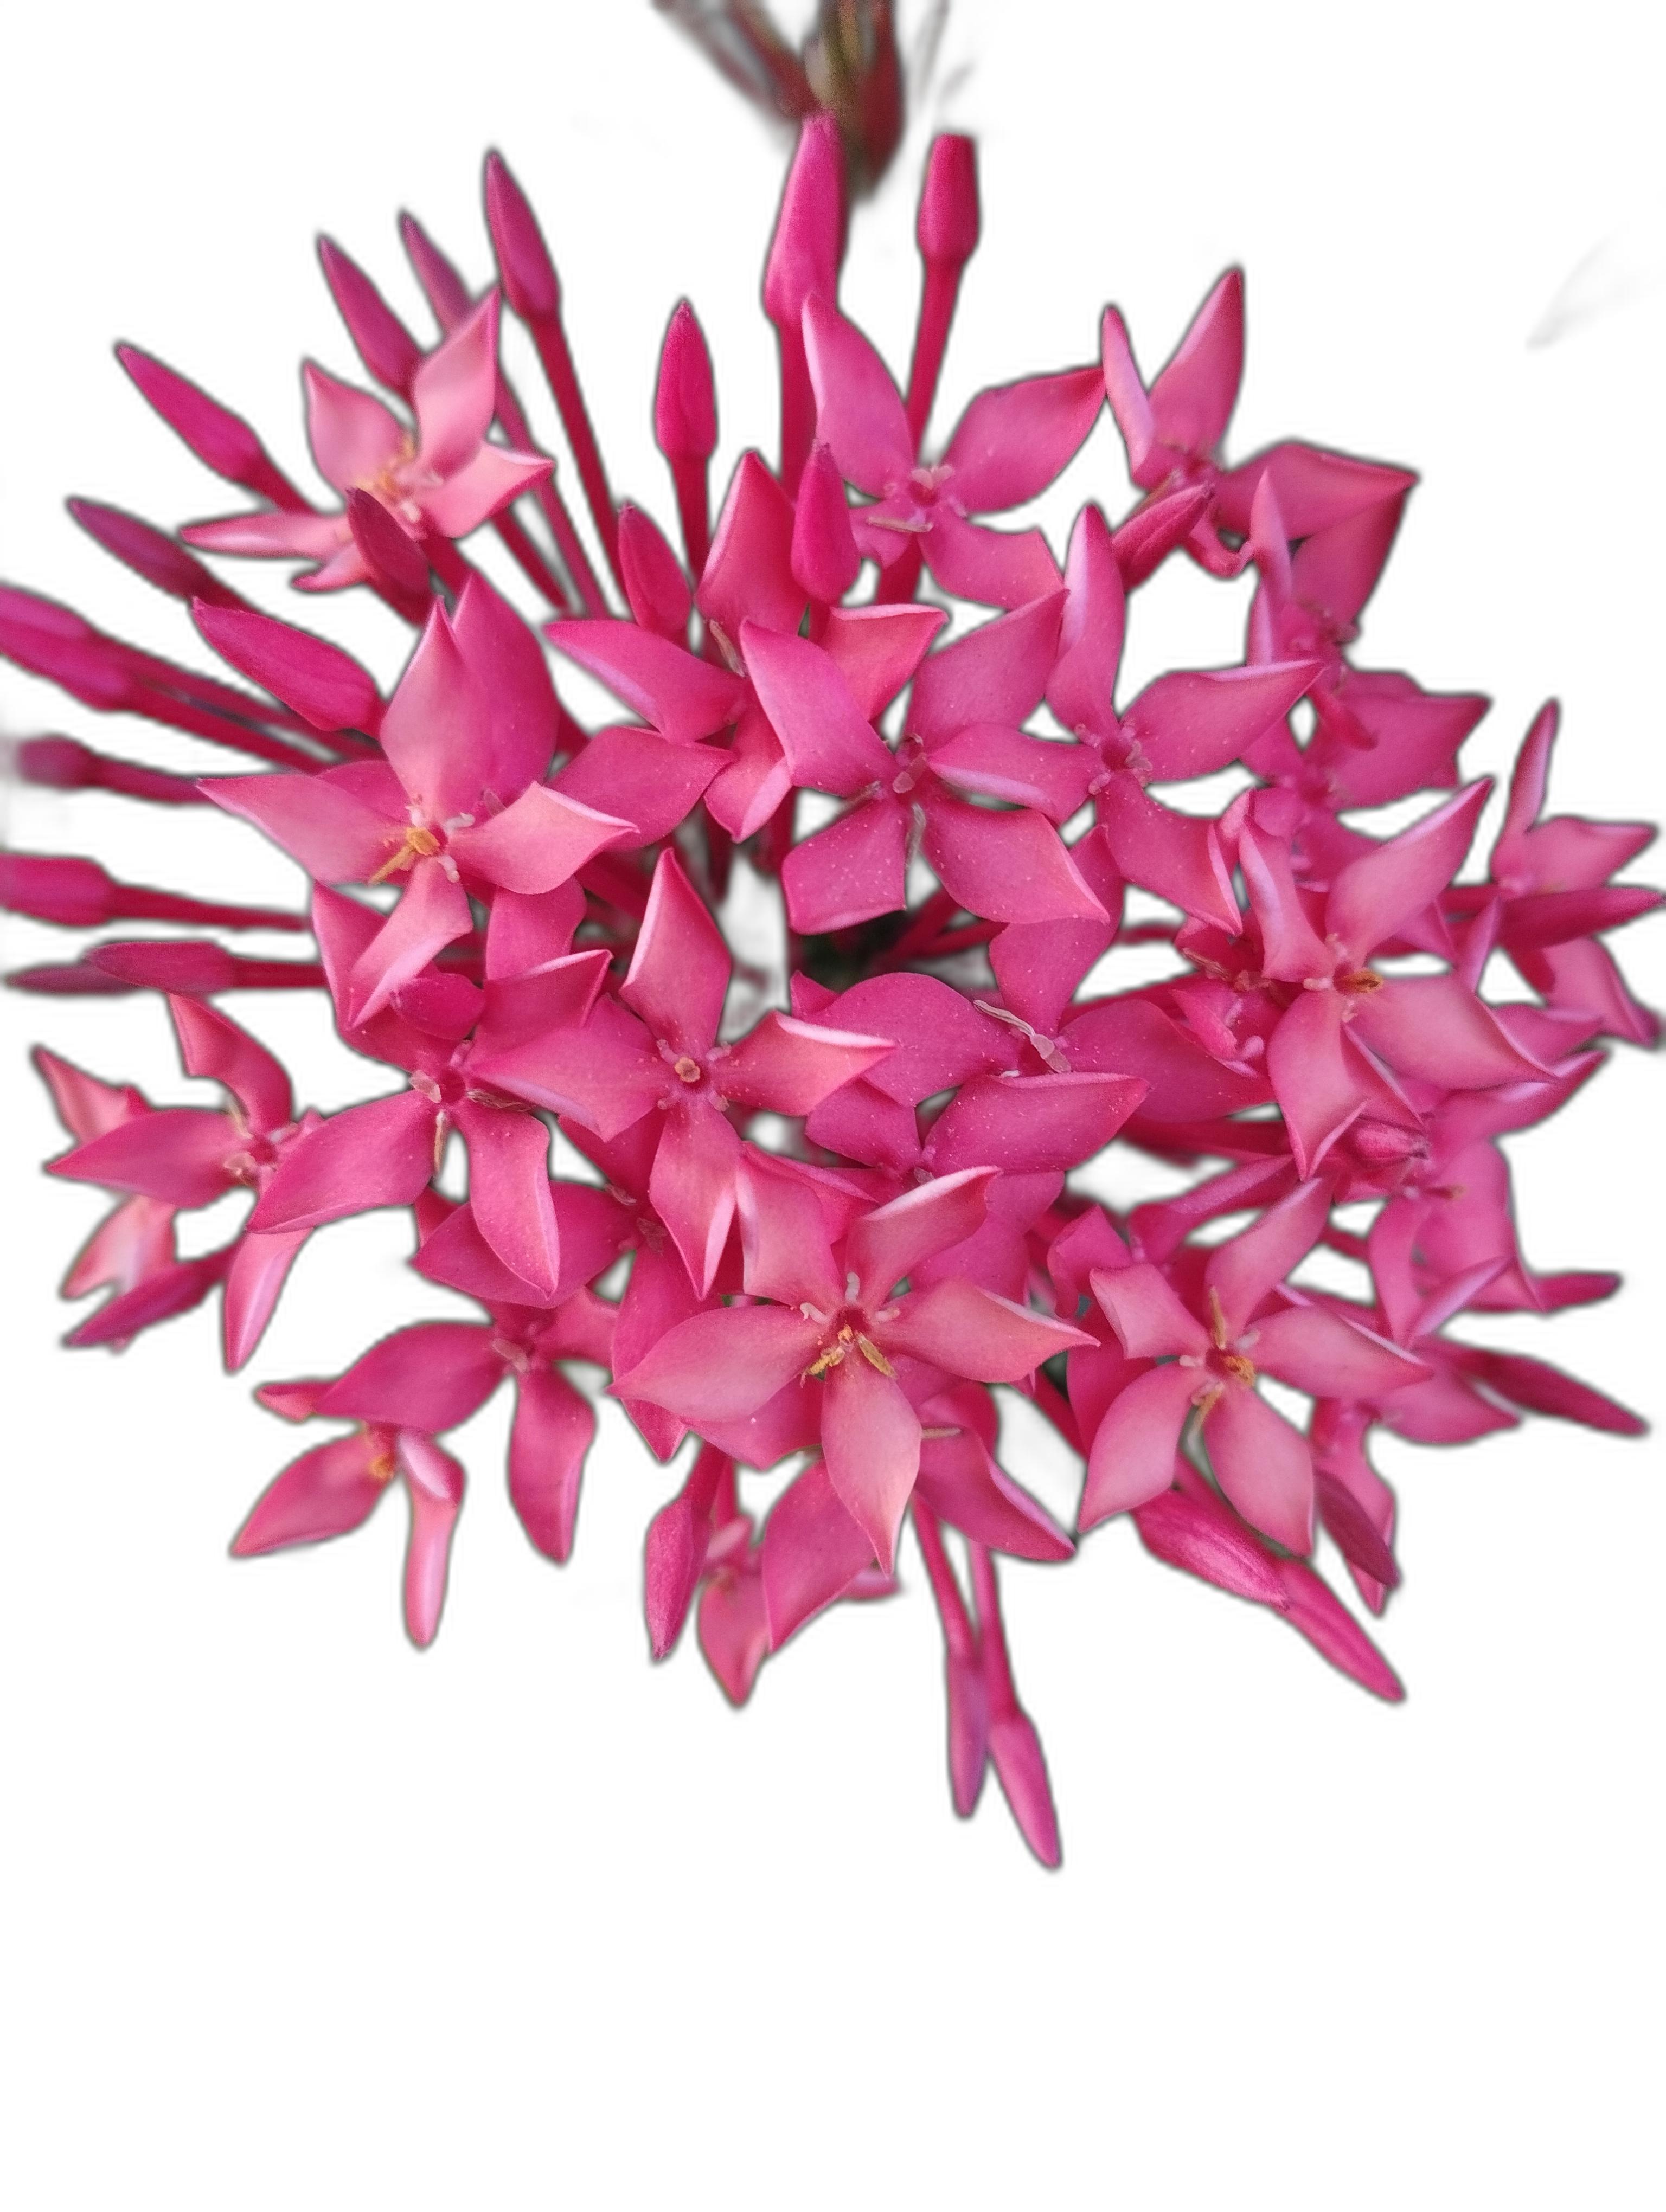
Label: Jungle geranium